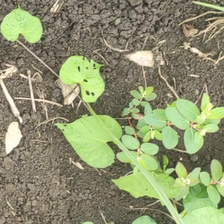
Weed species: Obscure_morning _glory(Ipomoea obscura)